Noc Walpurgi

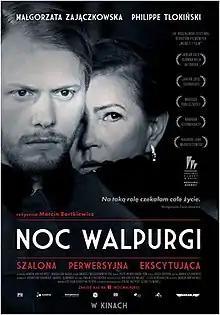

Noc Walpurgi is a 2015 Polish horror drama film set on Walpurgis Night.